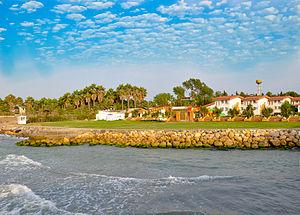
Le Mazandaran ou Mazandéran appelé autrefois Tabaristan est une province du nord de l'Iran, délimitée par la Mer Caspienne au nord. Le Mazandéran était une partie de la province d'Hyrcanie au temps de l'Empire perse. Son nom antique était le Tabaristan.